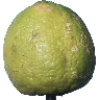
Label: Limes 1